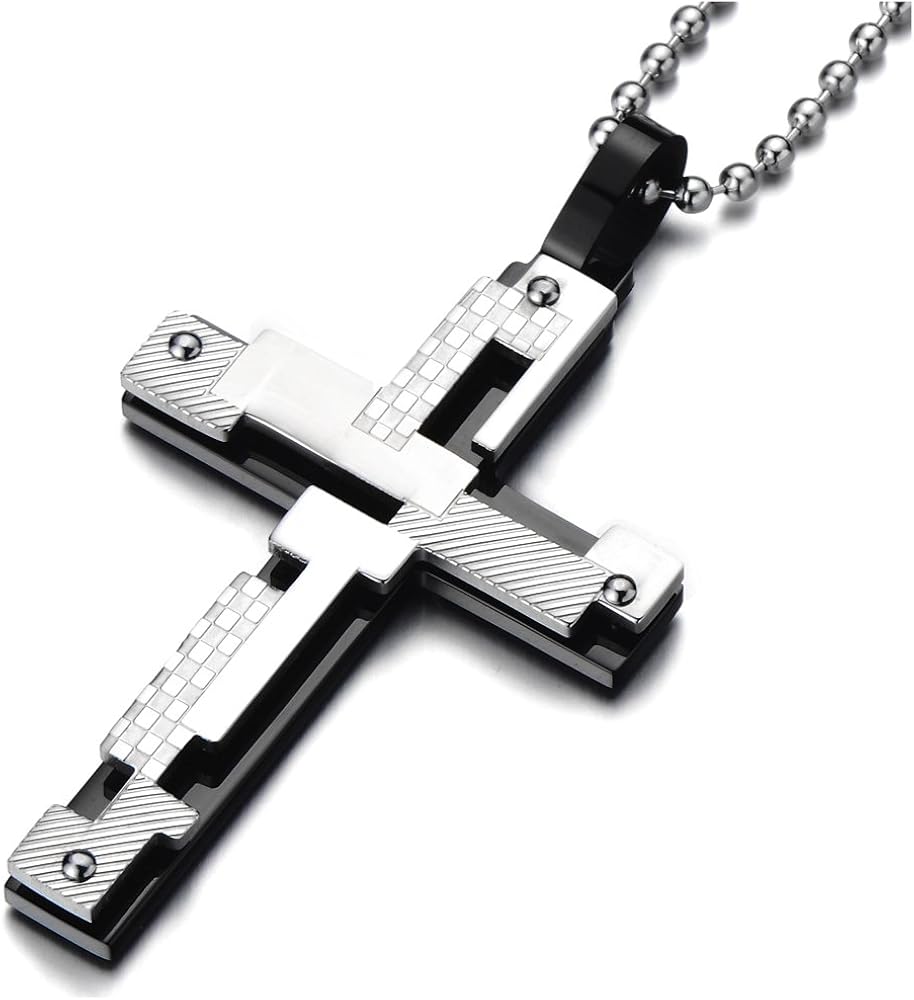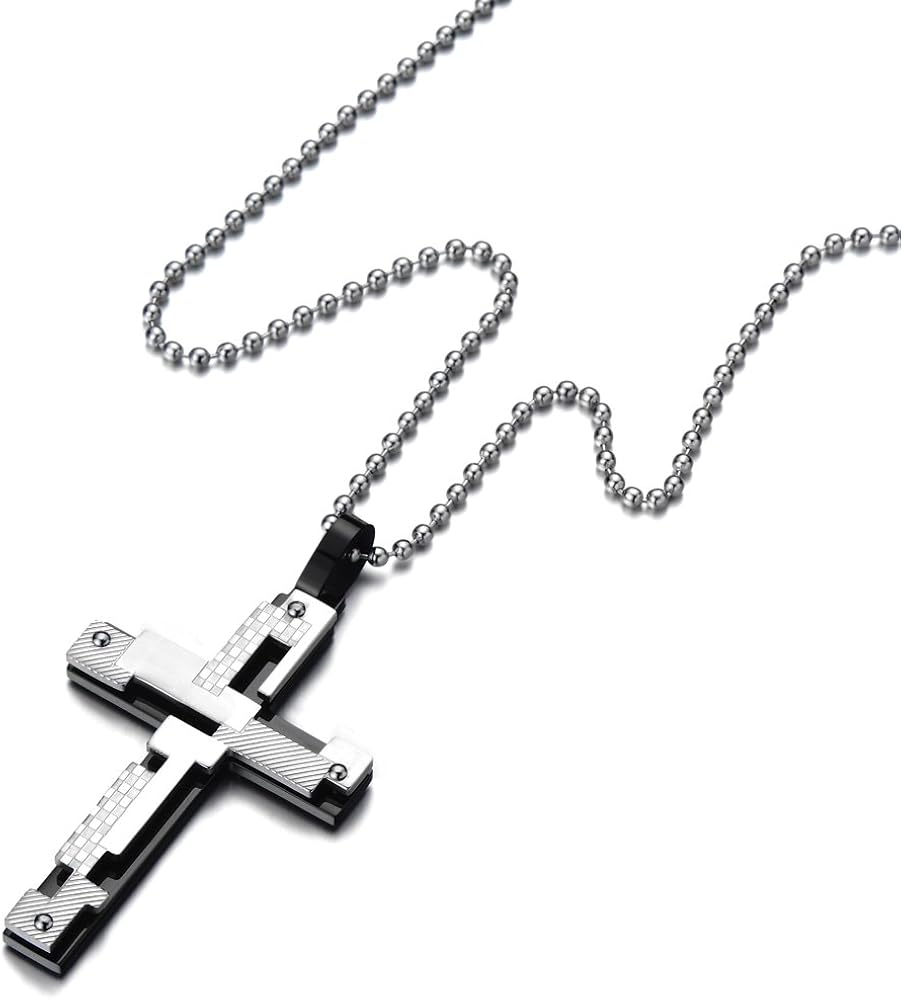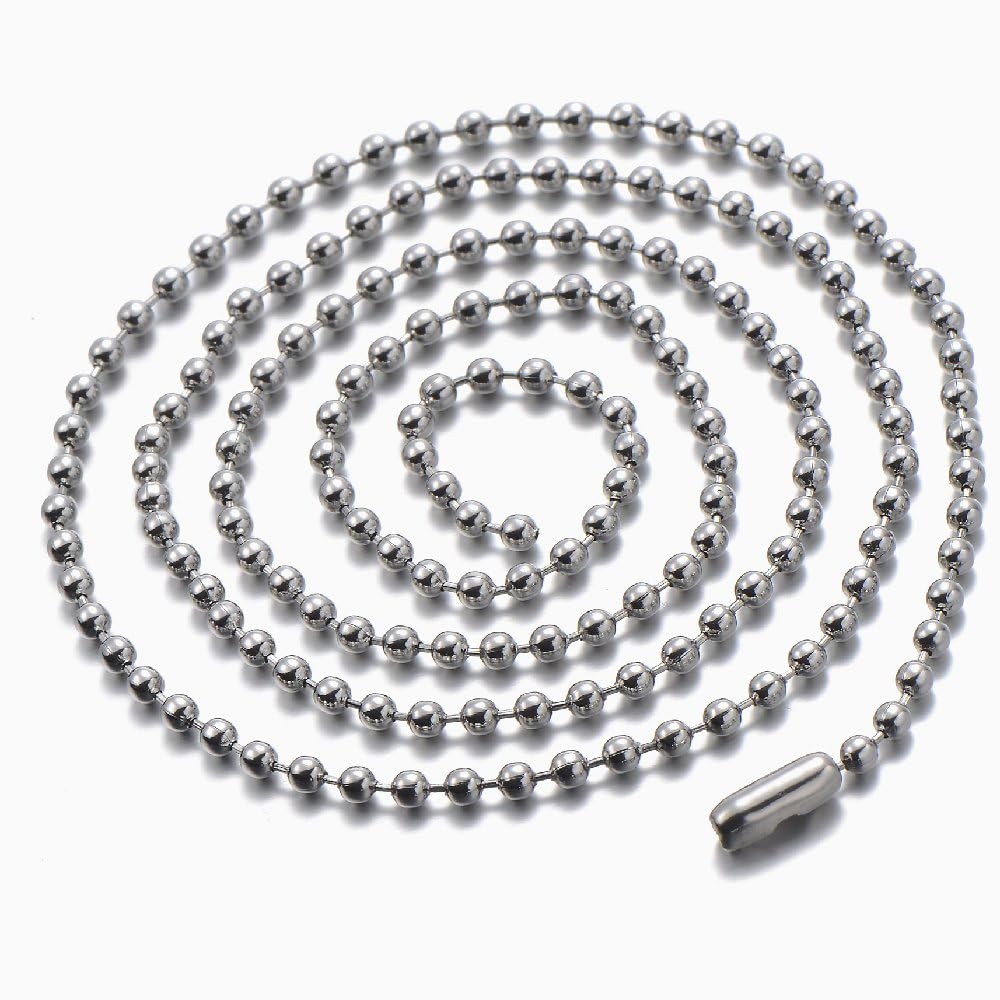
COOLSTEELANDBEYOND Large Stainless Steel Mens Cross Pendant Necklace Irregular Double-Layer Checkered Silver Black Two-Tone
Category: AMAZON FASHION
*Metal Color: Silver and Black*Condition:100% brand new *Code:MP-207  *Metal:Stainless Steel *Finishing:Polished *Chain:Steel hollow ball chain *Clasp:Barrel ball chain connector  *Dimension:3.6CM (1.40")wide x 6.5CM (2.54")long x 0.5CM (0.20") thick;Chain length: 75CM(29.3") *Weight:15.2 *Package: Jewelry Box with Brand Name COOLSTEELANDBEYOND  *Metal Color: Silver and Gold*Condition: 100% brand new*Code: MP-738*Metal: Stainless Steel*Finishing: Polished*Chain: Steel hollow ball chain*Clasp: Barrel ball chain connector*Dimension: Pendant: length: 6.6CM(2.6"); width: 3.6CM(1.42"); Chain length: 75CM(29.53")*Weight: 15.2g*Package: Jewelry Box with Brand Name COOLSTEELANDBEYOND
Features: Condition:100% brand new | Metal: Stainless Steel | Finishing: Polished | Dimension:3.6CM (1.40") wide x 6.5CM (2.54") long x 0.5CM (0.20") thick;Chain length: 75CM(29.3") | Package: Jewelry Box with Brand Name COOLSTEELANDBEYOND